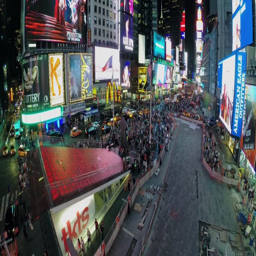
many people walk by neighborhood with car traffic at summer evening .